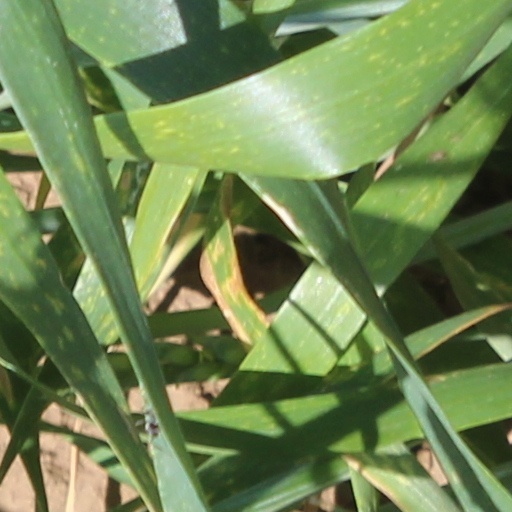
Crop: wheat